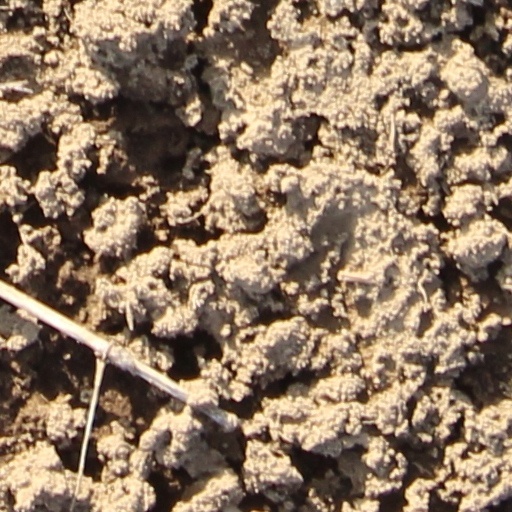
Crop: wheat